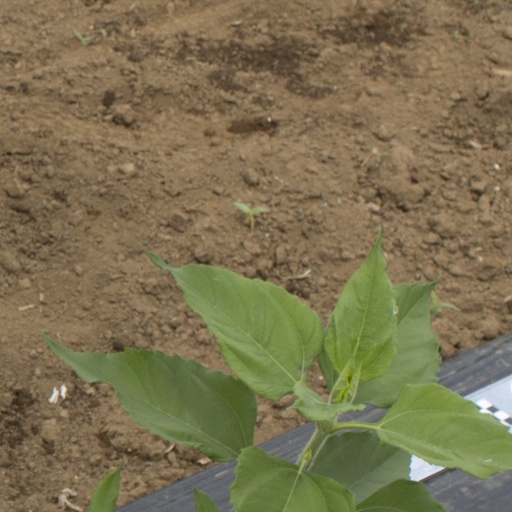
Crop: Jerusalem artichoke